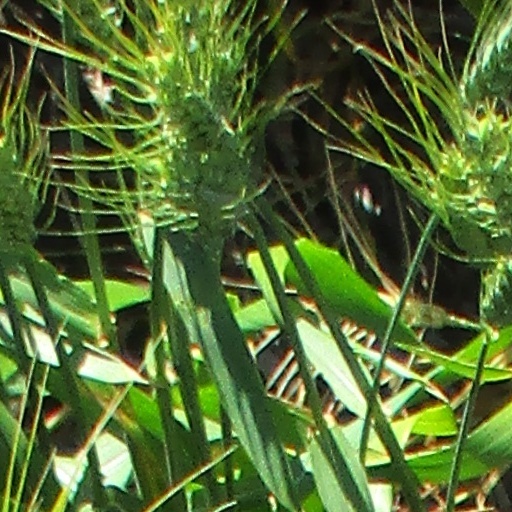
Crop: wheat